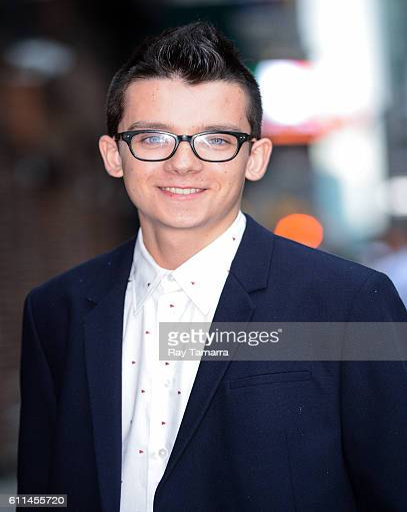
actor enters show with taping